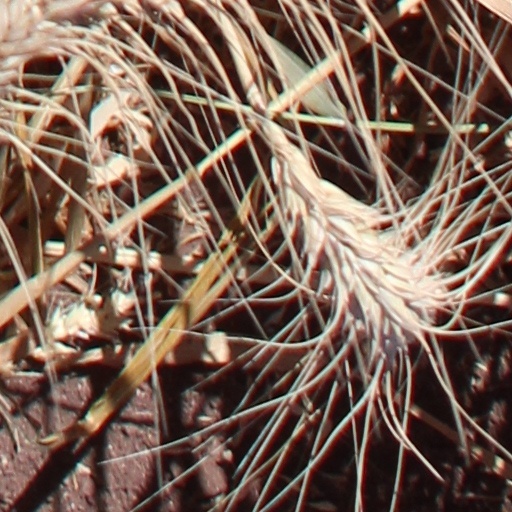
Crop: wheat